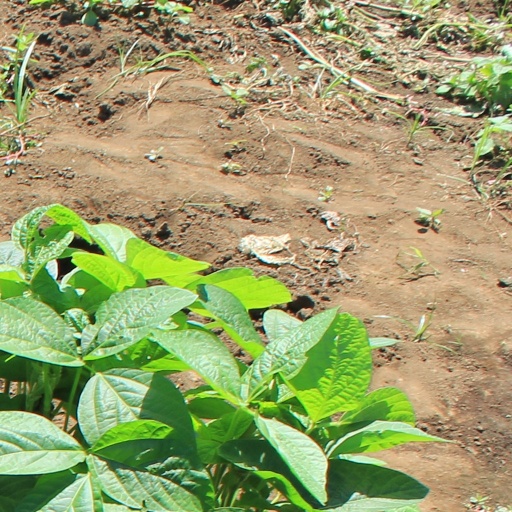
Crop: soybean